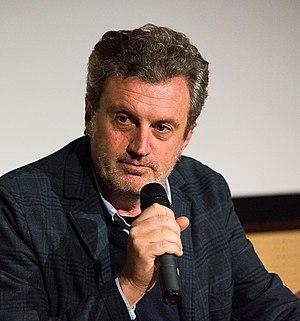
Antonio Manzini, né le 7 août 1964 à Rome, est un acteur, un réalisateur, scénariste et écrivain italien. Comme auteur de roman policier, il est notamment connu pour sa série de romans consacrés au commissaire Rocco Schiavone.